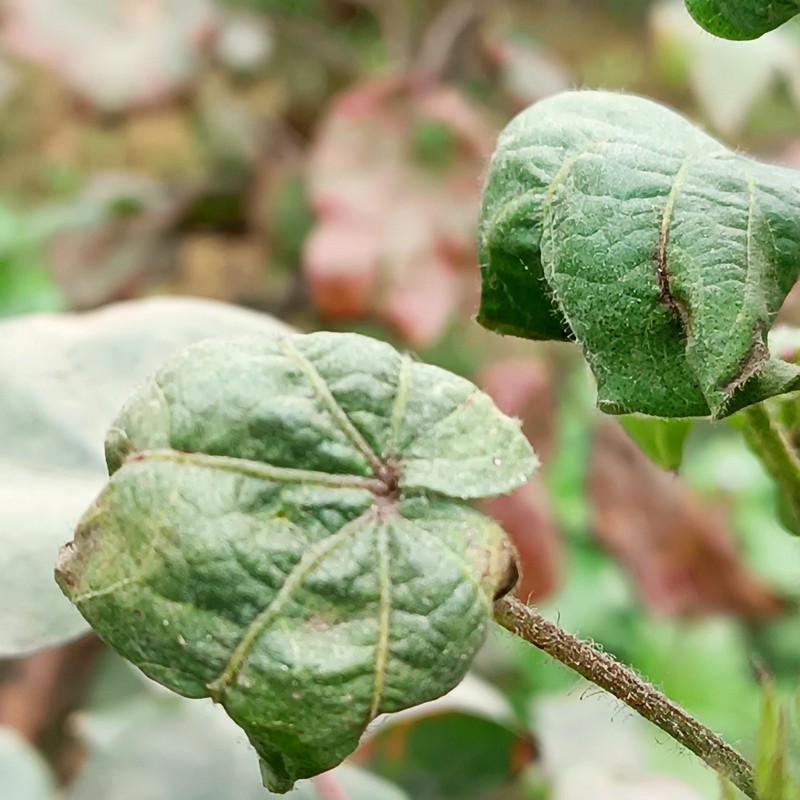
Label: Curl Virus